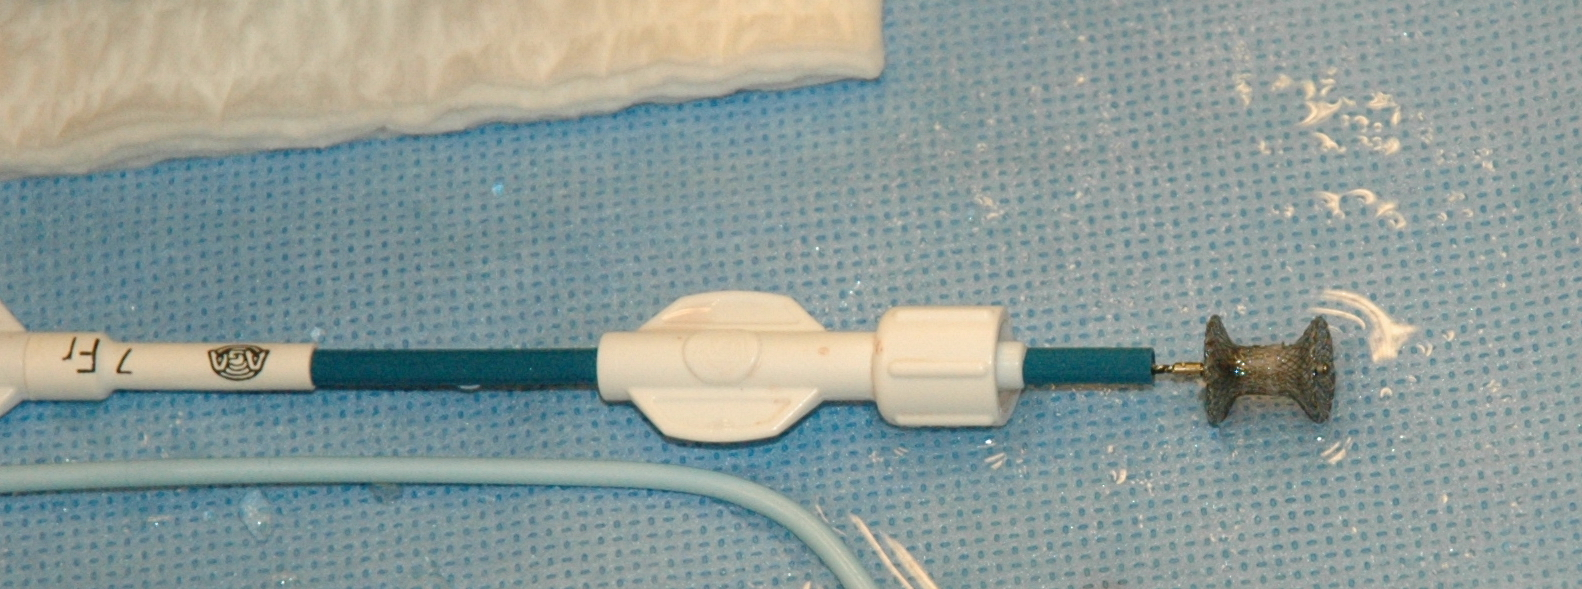
A nitinol implantable device for closing a muscular VSD (Ventricular Septal Defect). The centre is 4 mm across, and it's mounted on the delivery catheter. It is of the AMPLATZER type (AGA Medical Corporation, Plymouth MN, USA) Photograph by Kjetil
Specialty: cardiology
Anatomy: abdomen